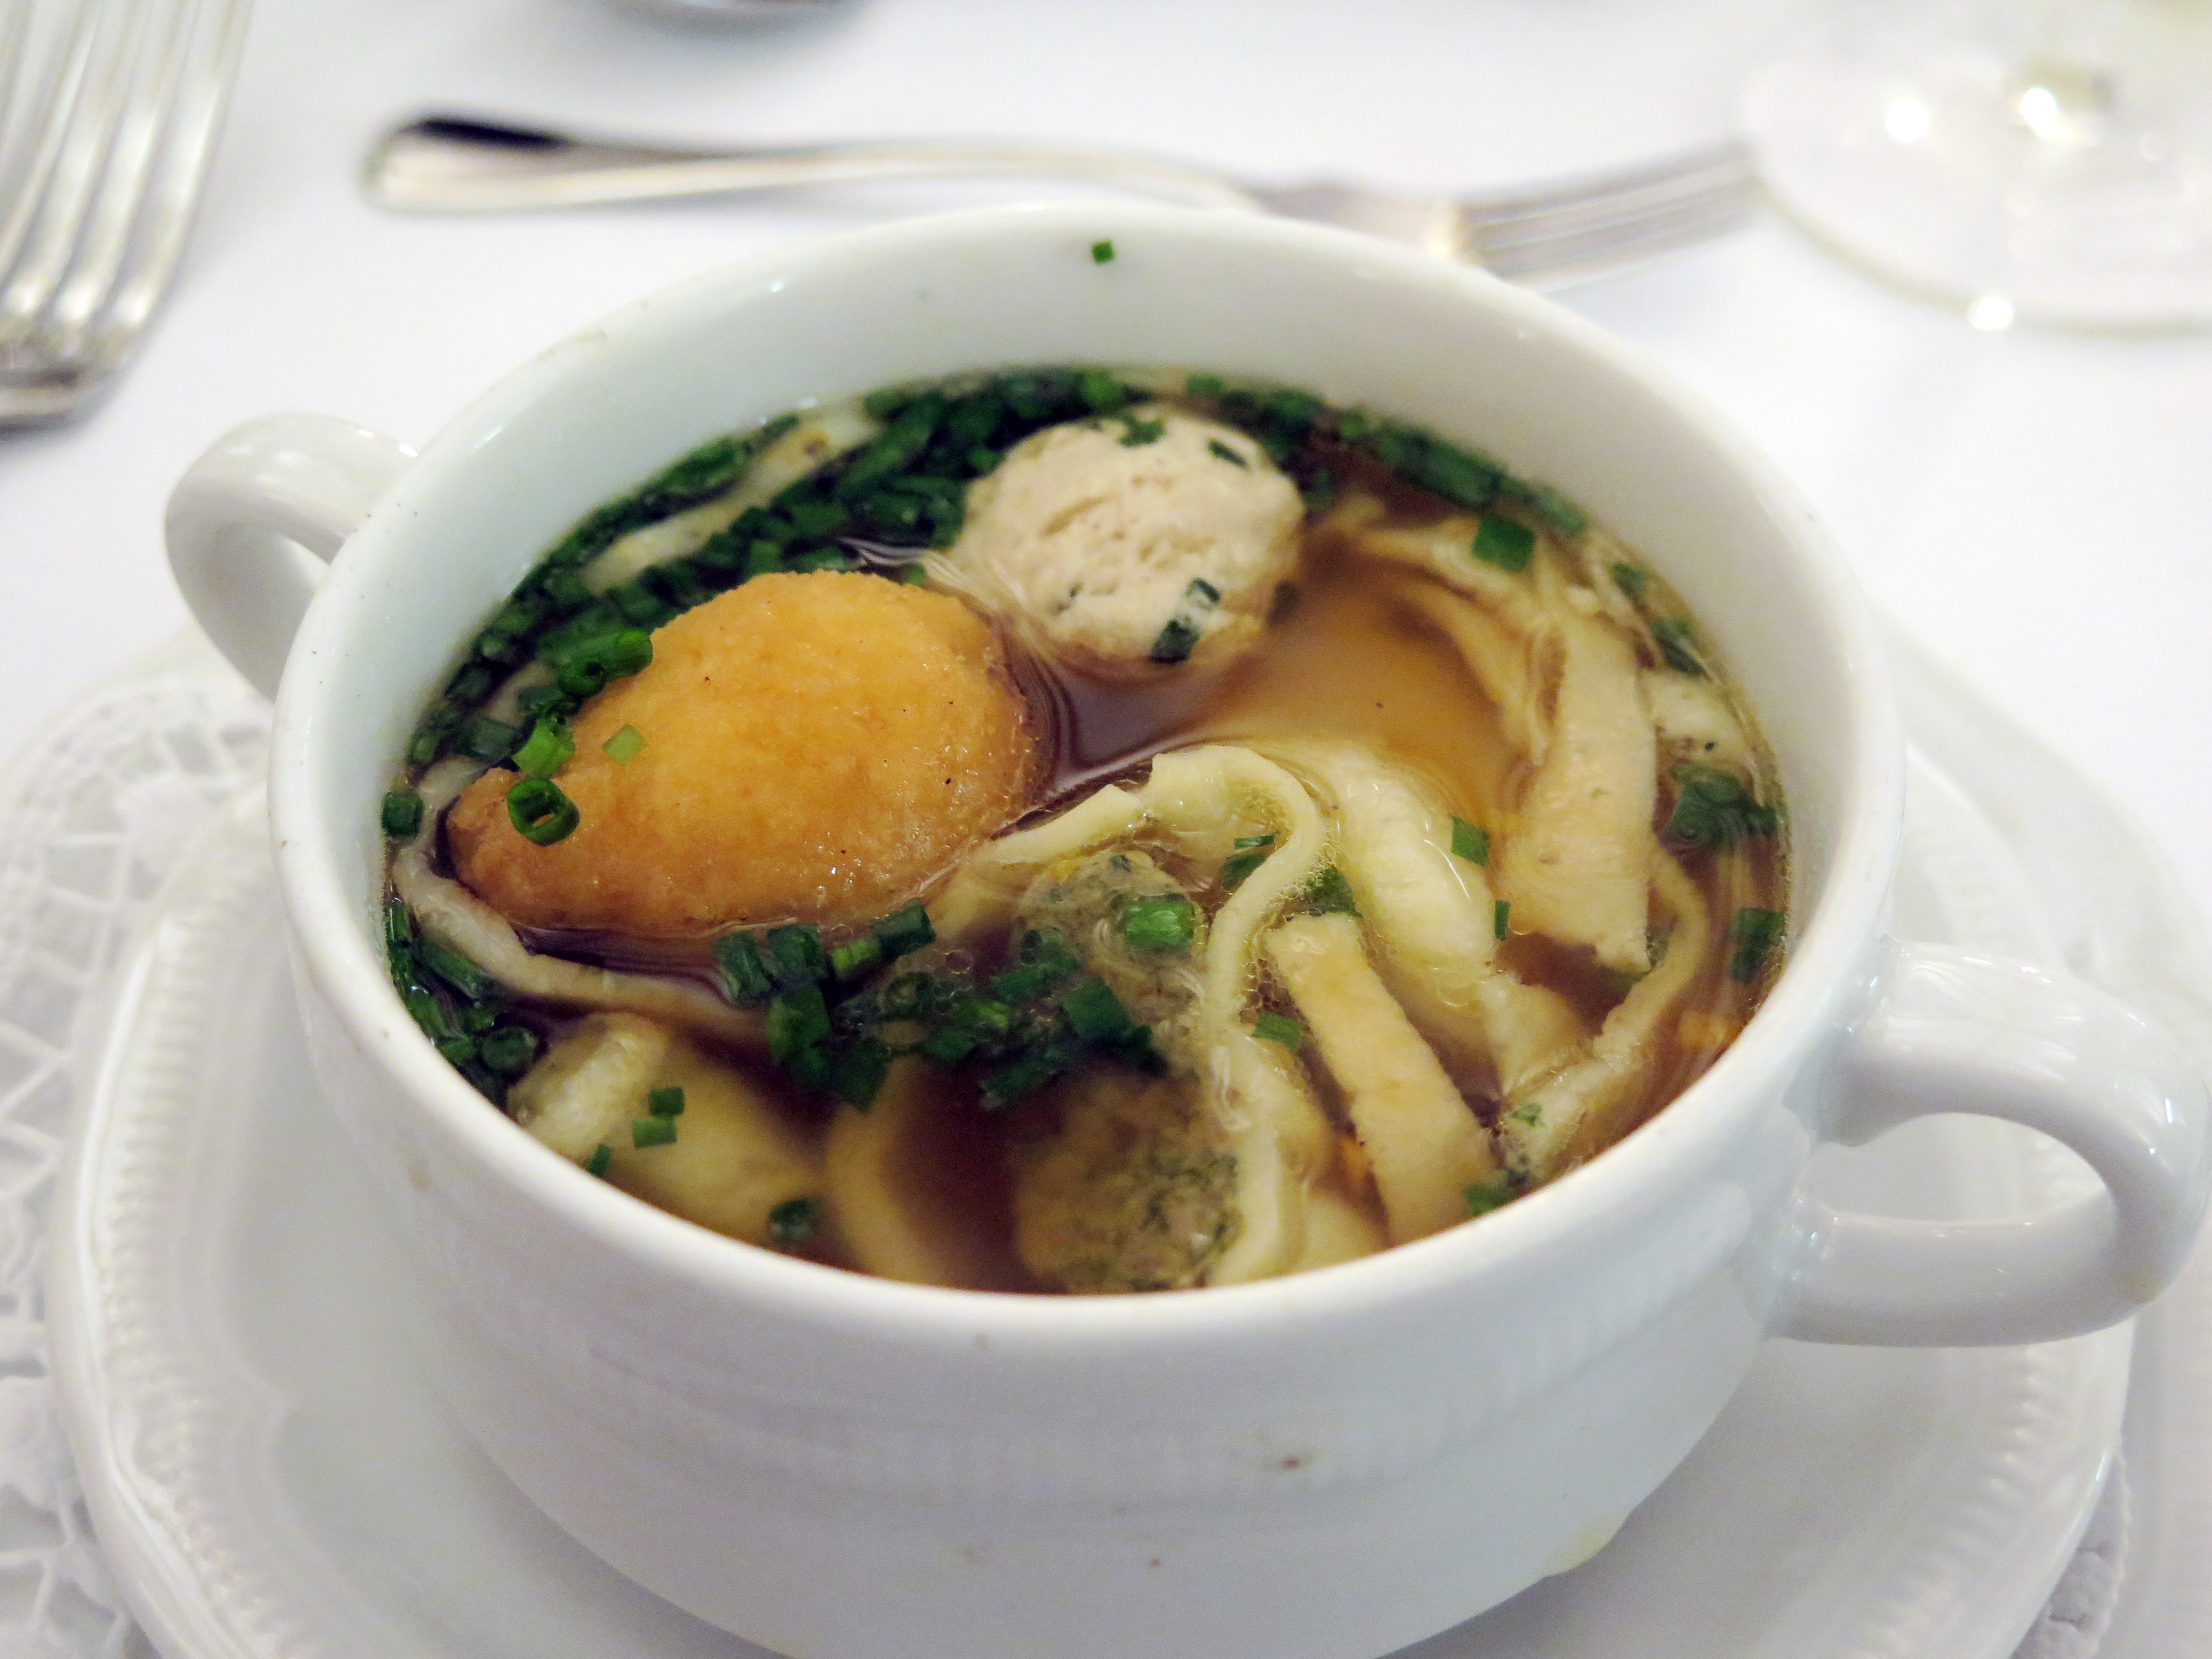
dish, meal, food, produce, vegetable, wedding, eat, cuisine, delicious, soup, festive, asian food, vegetarian food, consomm cup, curry, wedding soup, swabian